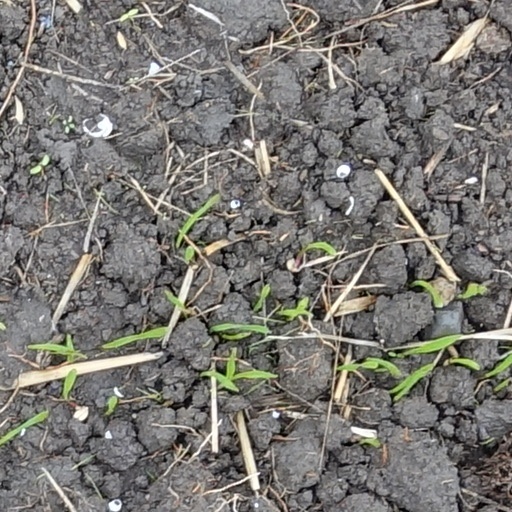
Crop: wheat